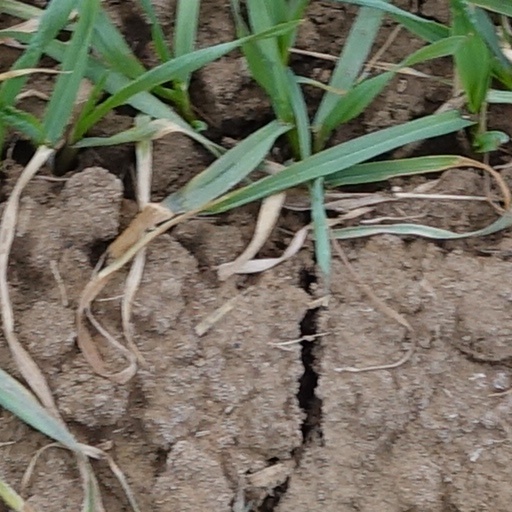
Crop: wheat